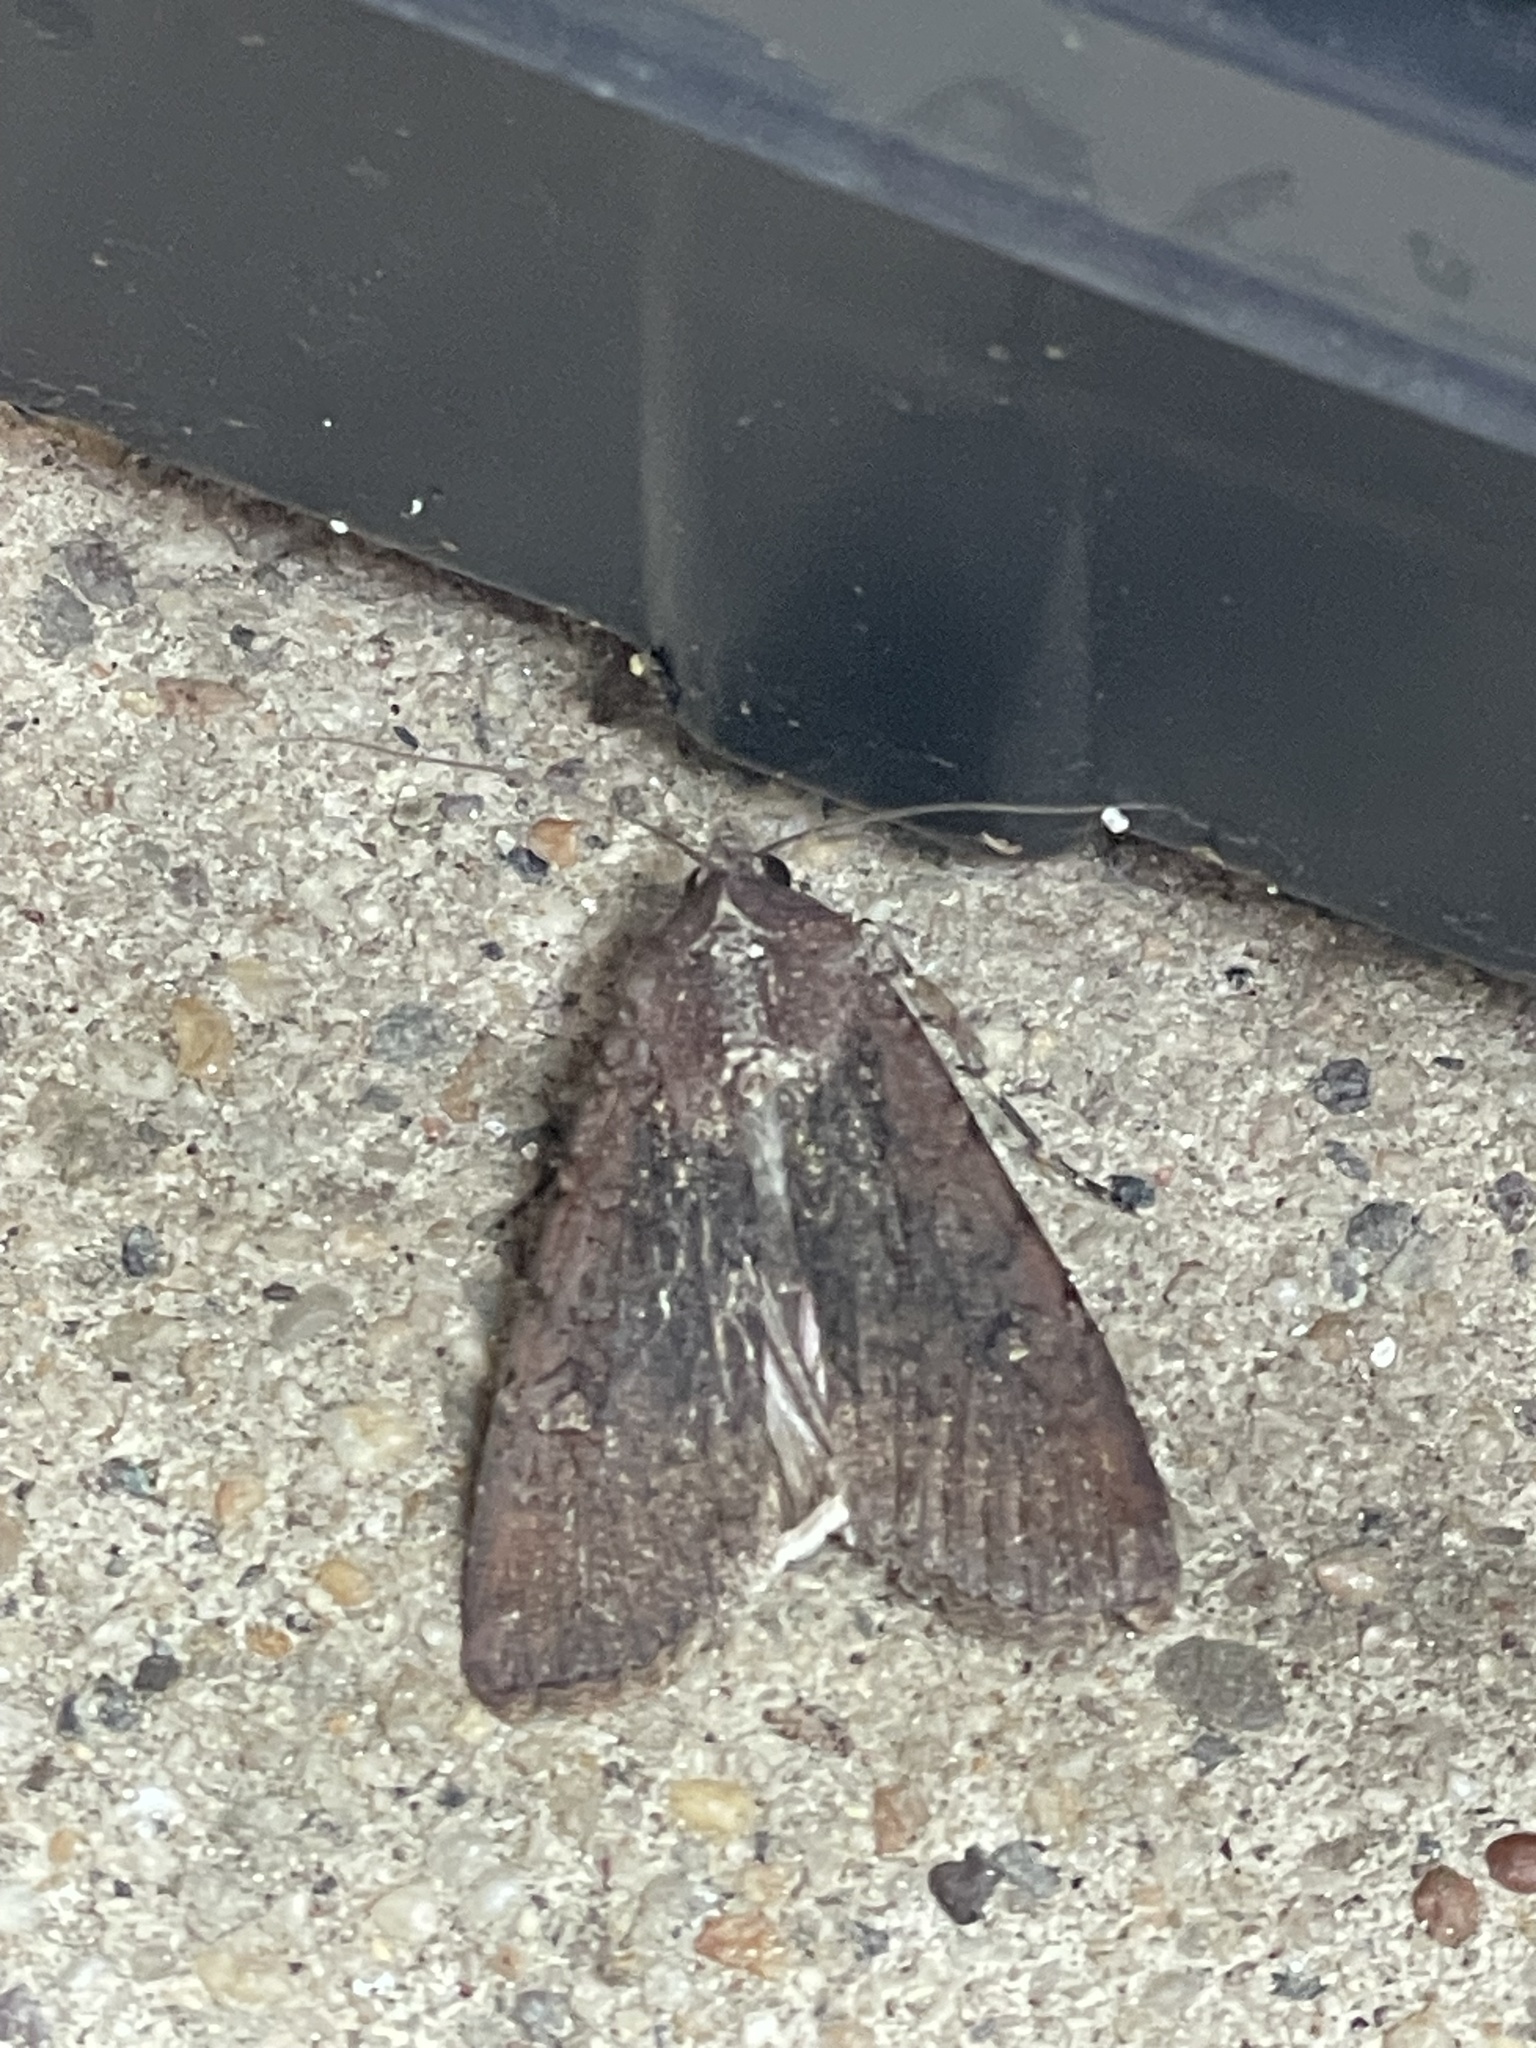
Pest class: cutworms